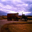
Label: truck